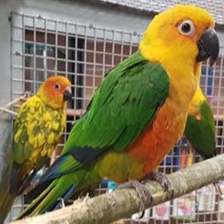
Species: JANDAYA PARAKEET
Scientific name: ARATINGA JANDAYA